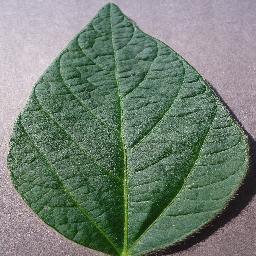
Label: Soybean___healthy